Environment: real
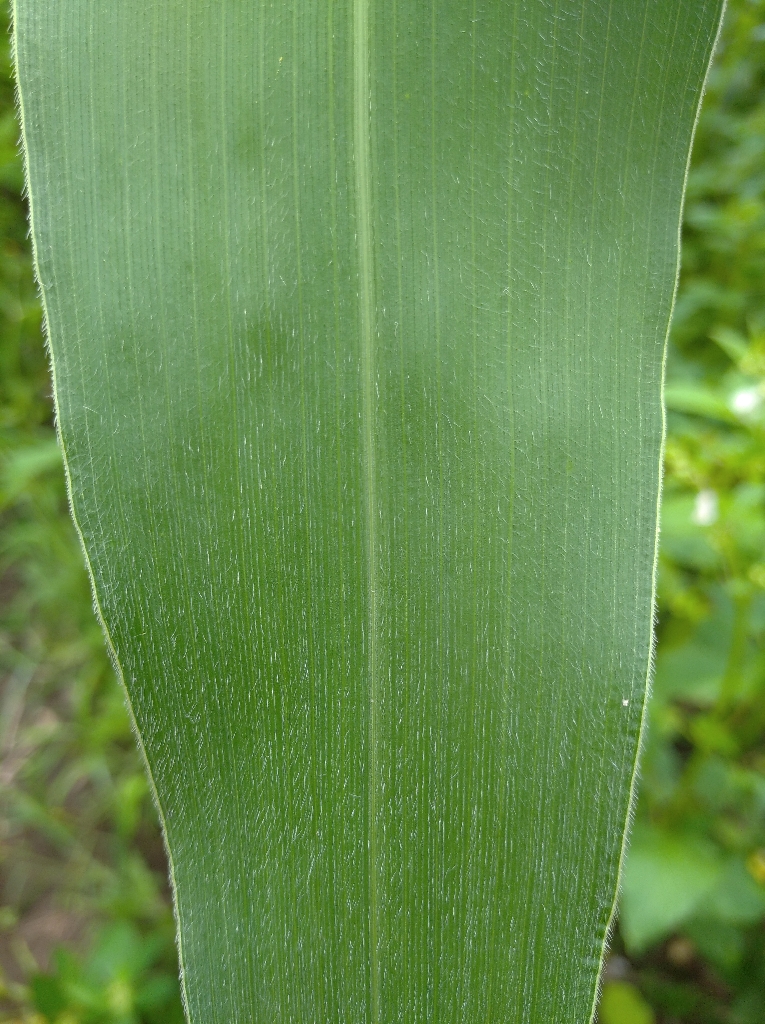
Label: healthy